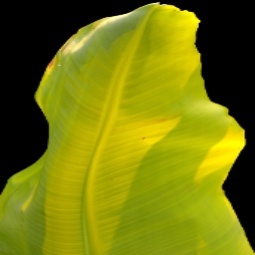
Label: Zinc